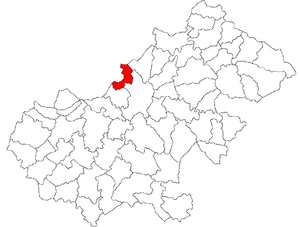
Dorolț est une commune roumaine du județ de Satu Mare, dans la région historique de Transylvanie et dans la région de développement du Nord-ouest.